Lucifer (2019 Indian film)

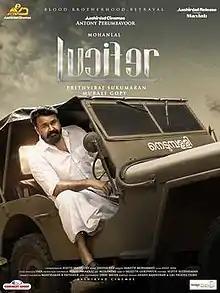
Theatrical release poster

Lucifer is a 2019 Indian Malayalam-language action thriller film directed by Prithviraj Sukumaran, in his directorial debut, and written by Murali Gopy. It is the first instalment in the "Lucifer Franchise". It is produced by Antony Perumbavoor through Aashirvad Cinemas. It stars Mohanlal along with an ensemble cast consisting of Vivek Oberoi, Manju Warrier, Tovino Thomas, Indrajith Sukumaran, Saniya Iyappan, Saikumar, Baiju Santhosh, Kalabhavan Shajohn, Sachin Khedekar, and Fazil.